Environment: real
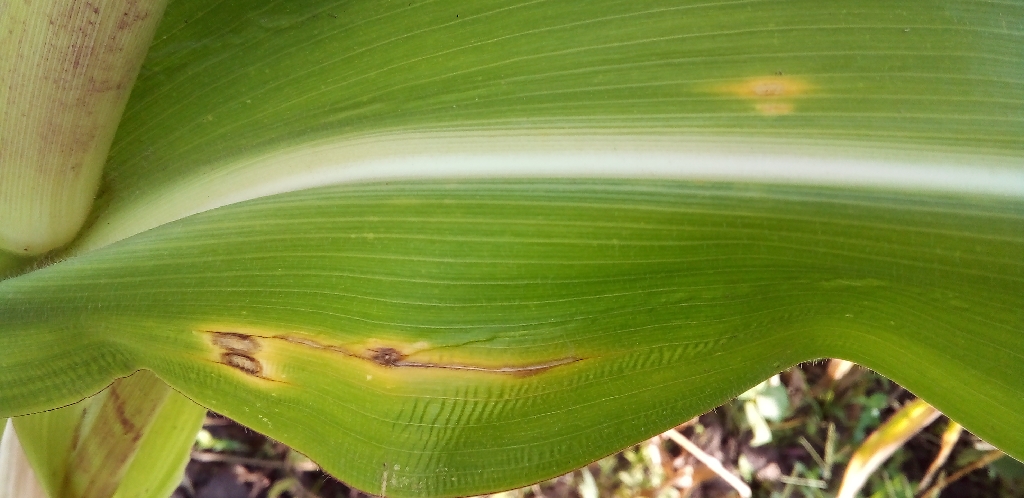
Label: northern_corn_leaf_blight